Greg Benson

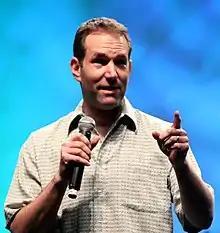
Benson at VidCon 2012

Gregory Benson is an American comedian, actor, and director. His production company, Mediocre Films, creates comedic short films, generally for YouTube. He is a frequent director for "The Guild".